Piotr Feliks

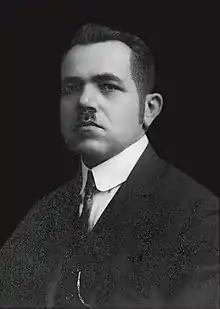
Piotr Feliks's Portrait

Piotr Feliks (11 June 1883 in Bierówka near Jasło – 3 or 12 August 1941) was a Polish political, social and education activist.